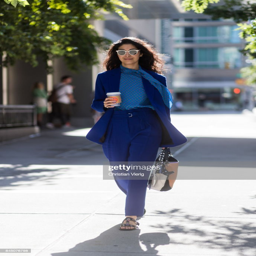
person wearing a blue suit , sandals seen in the streets outside self - portrait during fashion week .